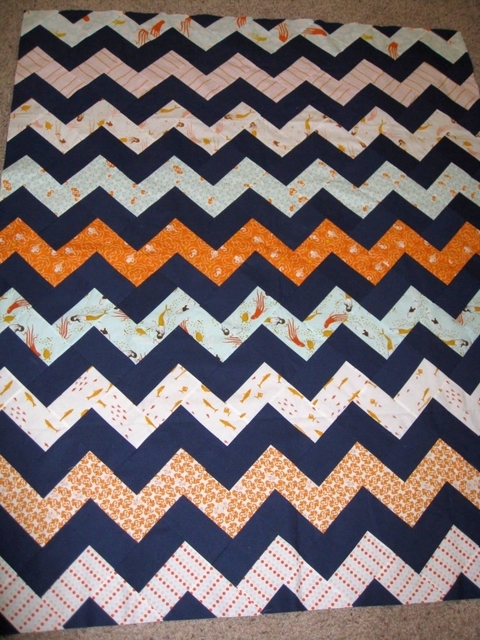
Texture: zigzagged